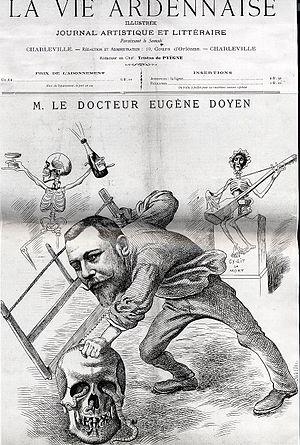
Eugène Louis Doyen, né le 16 décembre 1859 à Reims et mort le 21 novembre 1916 à Paris, est un chirurgien français de renommée internationale, cité par l'écrivain russe Mikhaïl Boulgakov, modèle du personnage de Cottard chez Marcel Proust, et vilipendé par Léon Daudet dans Les Morticoles sous les traits du Docteur Bradilin. On le considère comme l’un des rénovateurs de la chirurgie française de la fin du XIXᵉ siècle malgré ses théories inexactes sur le cancer. Il est une figure mondaine, extrêmement controversée et solitaire de la chirurgie française, à l'écart des institutions académiques et de la Faculté de médecine. Auteur d'une œuvre considérable, il est l'inventeur de nombreux instruments chirurgicaux et promoteur de l'électrocoagulation. On lui doit de très importants perfectionnements dans la technique opératoire.